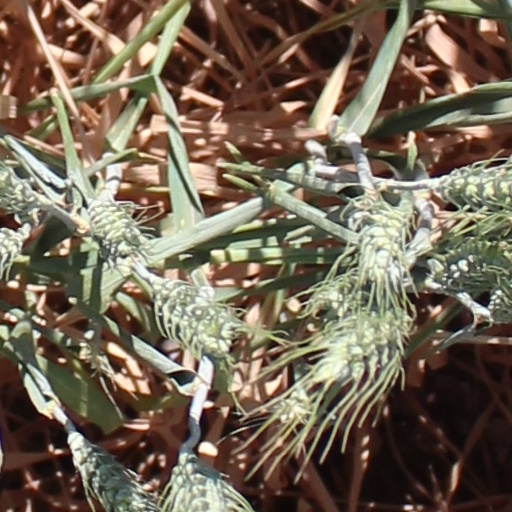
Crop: wheat